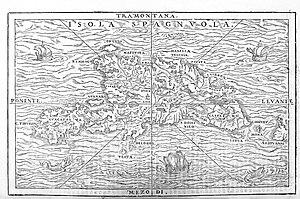
L'ambre bleu est une rétinite contenant du soufre, composée de carbone, d'oxygène et d'hydrogène. Il est différent de l'ambre de la Baltique, comme l'ambre jaune, c'est-à-dire sans acide succinique provenant de conifères : une résine fossile végétale. Translucide, elle prend, par fluorescence, une couleur bleue à la lumière. Cette variété est beaucoup plus rare que l'ambre jaune.